Nilo Peçanha

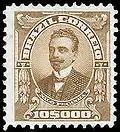
Postage stamp of Nilo Pecanha

In administrative matters, the Ministry of Transport continued carrying out the road building that had been starting under Pena, while in the ministry of finance, discontinued the previous minister, financial measures. Influx of European gold was exceeding the legal limit of foreign deposits allowed in Brazil, in response, Bullhoes increased the maximum cap of foreign deposits to 60 million pounds, and set the conversion rate to 16 pence. He also paid off loans that had been inherited from the Campos Sales administration.